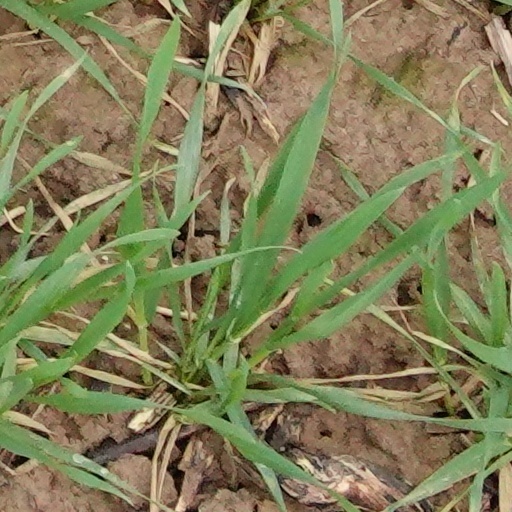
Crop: wheat